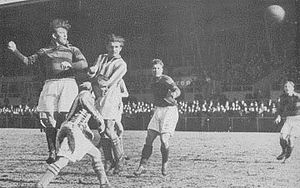
Akademisk Boldklub Gladsaxe / Historie / Guldalderen
Kamp mellem AB og BK Frem omkring 1940.
AB-BK Frem
Akademisk Boldklub Gladsaxe er en dansk fodboldklub fra den københavnske forstad Gladsaxe, som spiller i Danmarksturneringens 2. division. Klubben blev stiftet den 26. februar 1889 ved en sammenslutning af Fredericia Studenternes Kricketklub og Polyteknisk Boldklub. AB har vundet det danske mesterskab i fodbold ni gange, det københavnske mesterskab i fodbold otte gange, landspokalturneringen én gang og Københavns pokalturnering seks gange, og klubben er dermed en af de mest vindende i dansk fodbold.